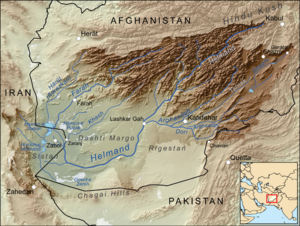
Le Sistan-et-Baloutchistan ou Sistan-Baloutchistan est une des 31 provinces d'Iran. Elle est située au sud-est du pays, à la frontière avec le Pakistan et l'Afghanistan. Sa capitale est Zahedan, et elle a une population de 2,1 millions d'habitants.
Le bassin du Sistan est un bassin endoréique intérieur englobant de grandes parties du sud-ouest de l’Afghanistan et de petites parties du sud-est de l’Iran, une des régions les plus sèches du monde et une région soumise à des sécheresses prolongées. Son bassin hydrographique est un système de rivières s'écoulant des hautes terres afghanes vers des lacs et des marais d'eau douce, puis aboutissant à sa destination ultime: la dépression saline de Goud-e Zareh en Afghanistan, qui fait partie du vaste bassin terminal du Sistan. La rivière Helmand draine le plus grand bassin versant du bassin hydrologique, principalement alimentée par la fonte des neiges des montagnes de Hindou Kouch, mais d’autres rivières y contribuent également.
Helmand est une province du sud-ouest de l'Afghanistan. Sa capitale est Lashkar Gah. Elle est irriguée par le fleuve Helmand. C'est le plus long cours d'eau d'Afghanistan et le plus important apport pour le bassin endoréique du Sistan.
Le Dori, également appelé localement Lora et Kadanai est une rivière du Pakistan et de l'Afghanistan. La rivière coule dans la province afghane de Kandahar, et dans la province pakistanaise de Balouchistan. C'est un affluent de l'Arghastan en rive gauche, donc un sous-affluent de l'Helmand par l'Arghastan puis l'Arghandab.
Cet article concerne l’histoire de l'Afghanistan.